Serfaus

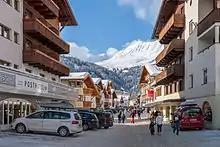
Serfaus main street

As Serfaus is close to the Via Claudia Augusta and the Reschen Pass people are thought to have traveled through the area for hundreds of years. Moreover, the marian pilgrimage, which has been taking place since the Middle Ages, has caused some travel to and from the mountain village. The Theresian Cadasdre of 1776 lists Johannes Penz as having the "right to operate a tavern". By 1812 the inhabitants of Serfaus were asked to pay an extra tax for the lodging of foreigners in their taverns or private rooms. This shows that tourism was already present at these times, even if still only in its most basic form.